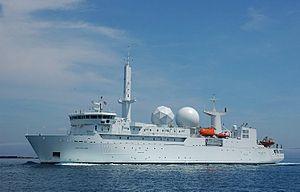
Les mesures de soutien électronique ou MSE est la branche des télécommunications militaires qui s'occupe de la guerre électronique en mesurant les caractéristiques radioélectriques de l'environnement par écoute.